Japanese immigration in Brazil

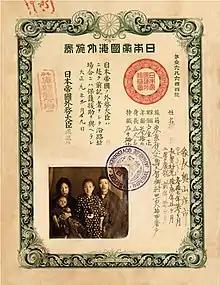
Japanese immigrant passport, 1921. National Archives.

With the end of the World War I, the flow of Japanese immigrants to Brazil increased enormously. Between 1917 and 1940, 164,000 Japanese arrived in Brazil, most of them in the 1920s–1930s. The presence of immigrants called "kôtakusei", trained by the "Kokushikan Kôtô Takushoku Gakkô" (in Tokyo), an institution where they were prepared for about a year to come to Brazil, stood out from 1930 onwards. They were a different group who came with the intention of settling permanently, working and carrying out research.